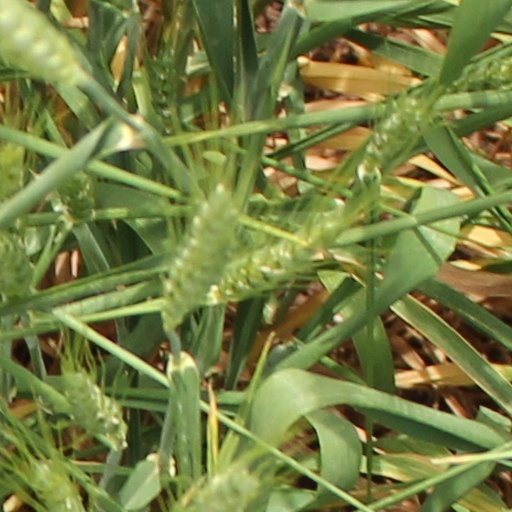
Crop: wheat